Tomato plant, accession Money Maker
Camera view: vertical (180 deg); turntable rotation: 60 degrees
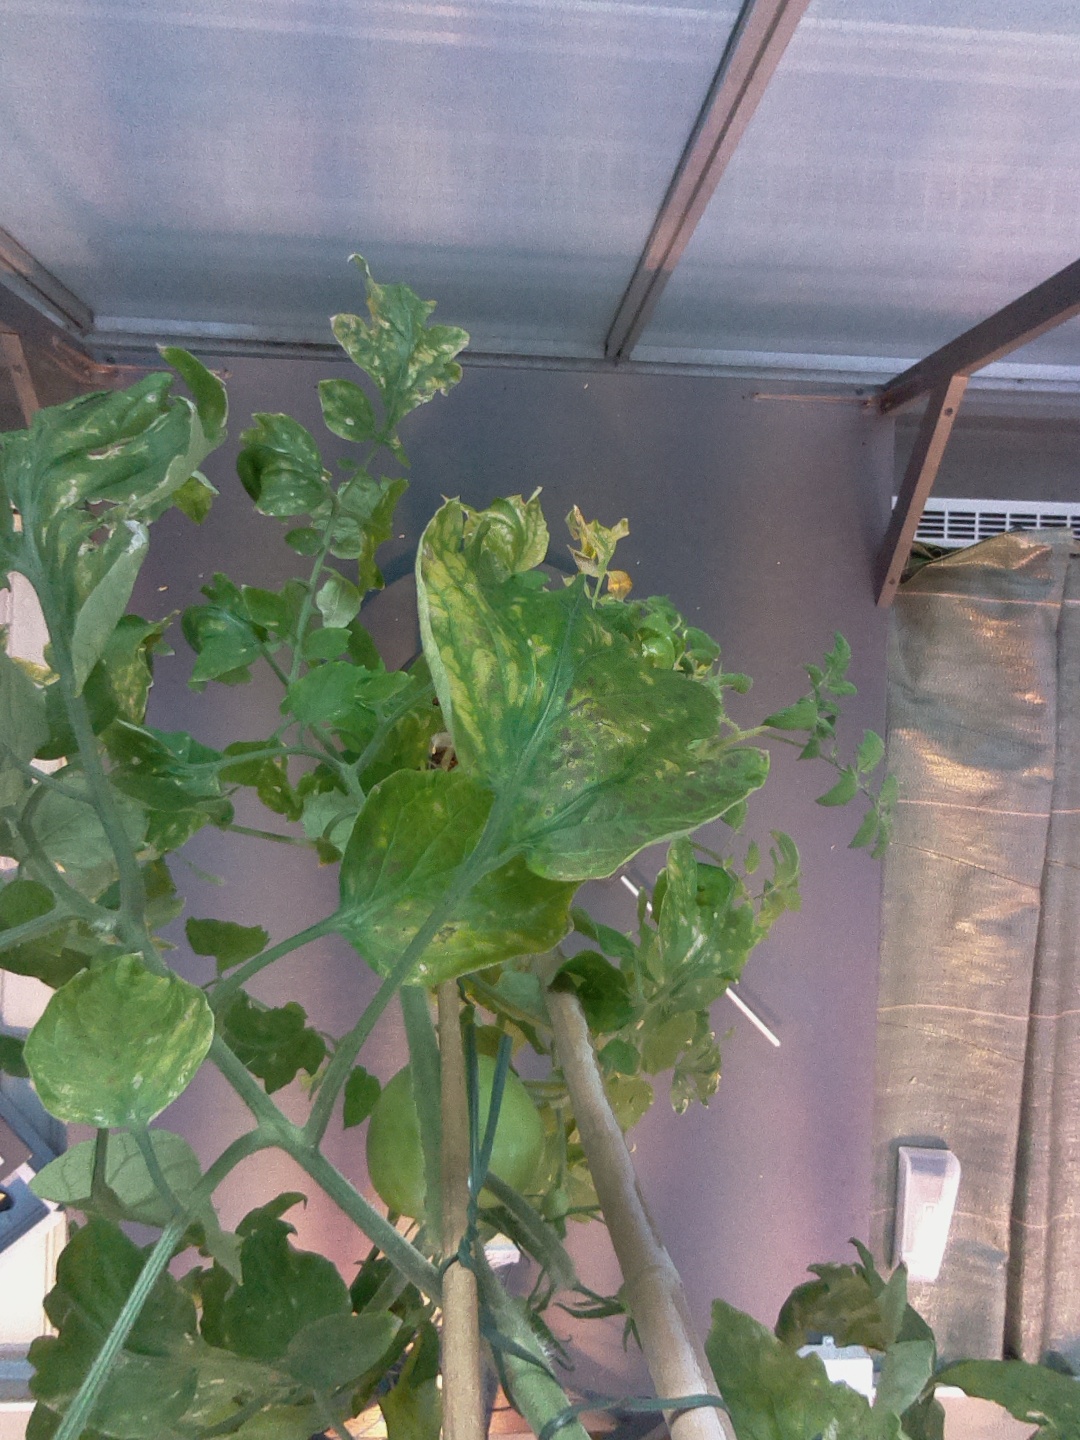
BBCH growth stage 77: 70%-80% of final fruit size